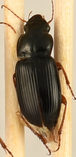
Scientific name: Harpalus paratus
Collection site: North Sterling NEON (STER), plot STER_033